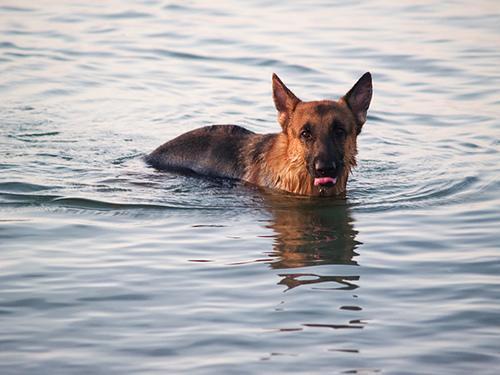
German_shepherd